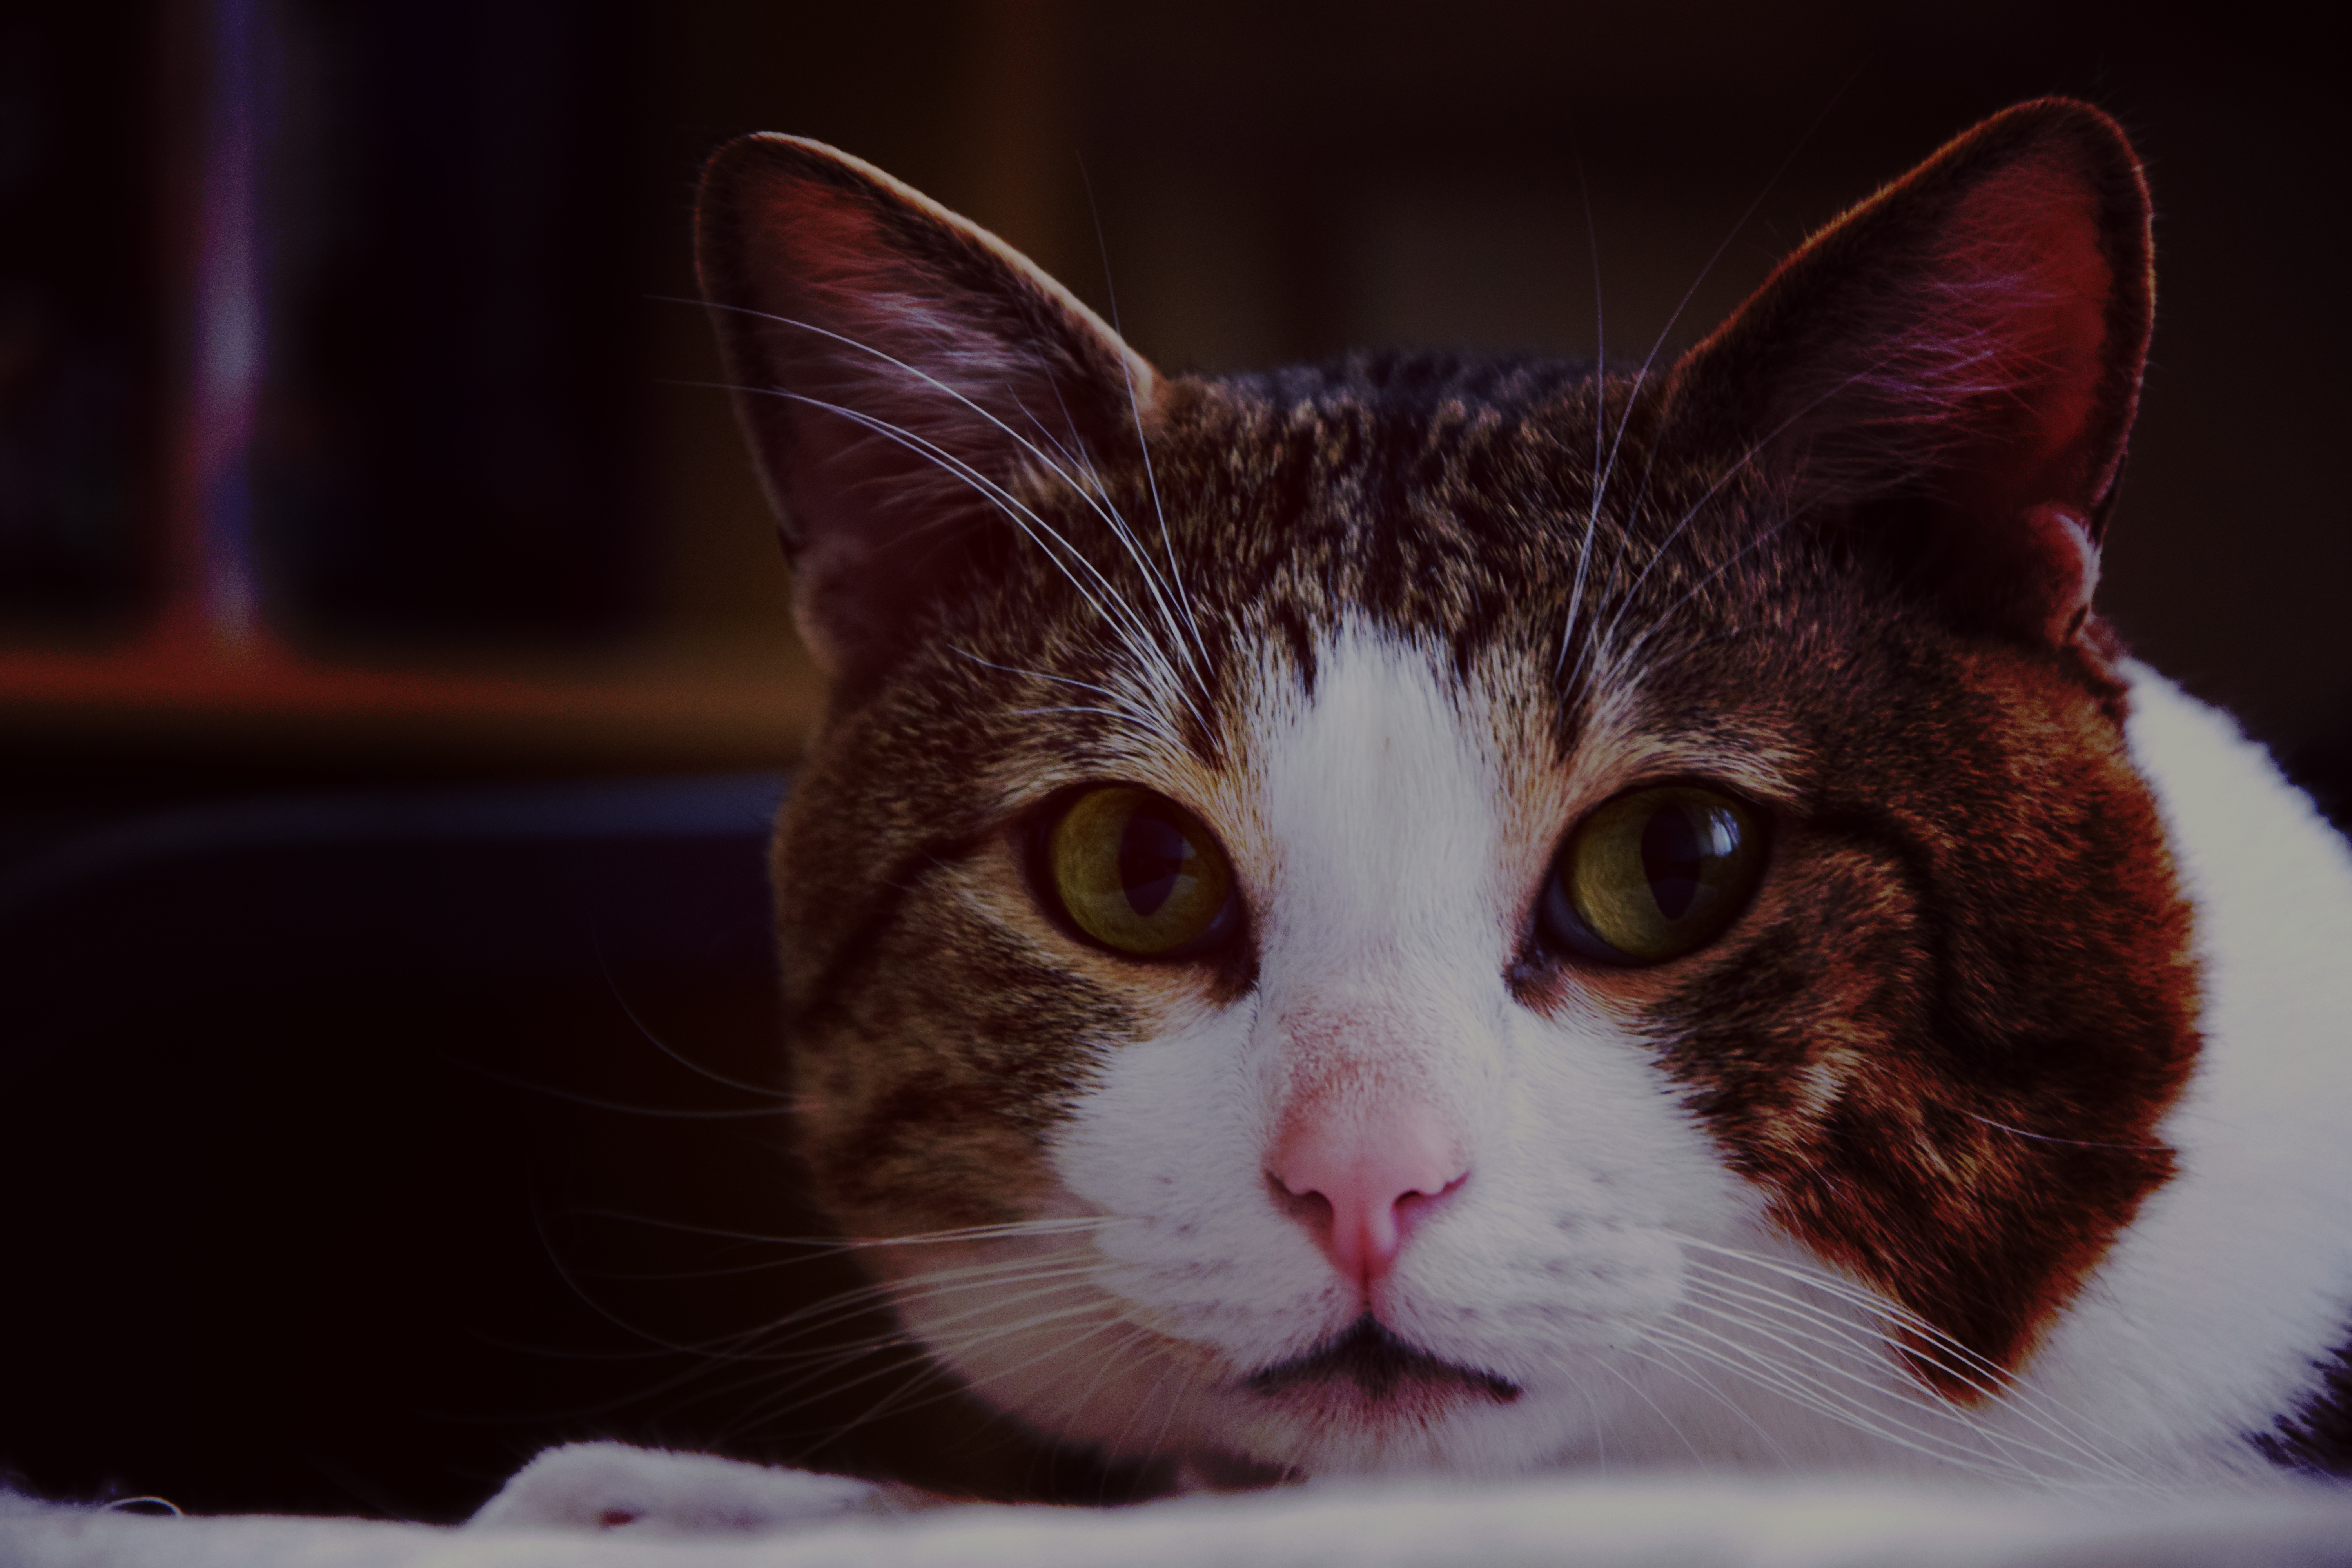
animal, cute, looking, pet, fur, young, kitten, cat, feline, mammal, whisker, close up, nose, whiskers, lazy, eye, skin, vertebrate, domestic, adorable, staring, curious, macro photography, small to medium sized cats, cat like mammal, carnivoran, domestic short haired cat